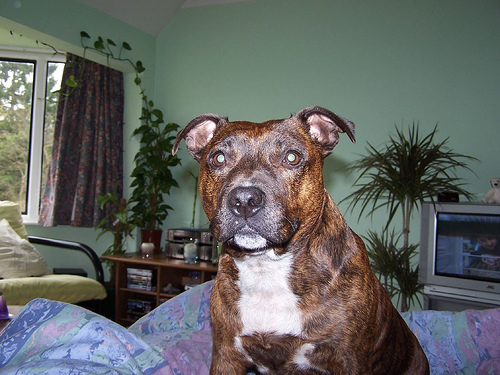
Animal: dog
Breed: staffordshire_bull_terrier